Norris Locomotive Works

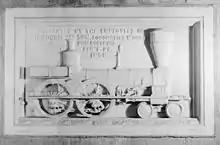
A commemorative stone in the Washington Monument presented by employees of the Norris Locomotive Works on February 22, 1856, George Washington's birthday; The 4-4-0 locomotive depicted bears the name "Washington" on its nameplate.

Richard Norris and Son was the largest locomotive maker in the United States, if not the world, during the 1850s. Employing many hundreds of men, the factory consisted of some ten buildings spread over several city blocks at what is now the campus of the Community College of Philadelphia. The firm reached its peak in 1857–58, after which time, the Norris family seems to have lost interest in the business. Manufacturing quality and output fell during the Civil War and the plant closed in 1866, although deliveries continued for a year or two.